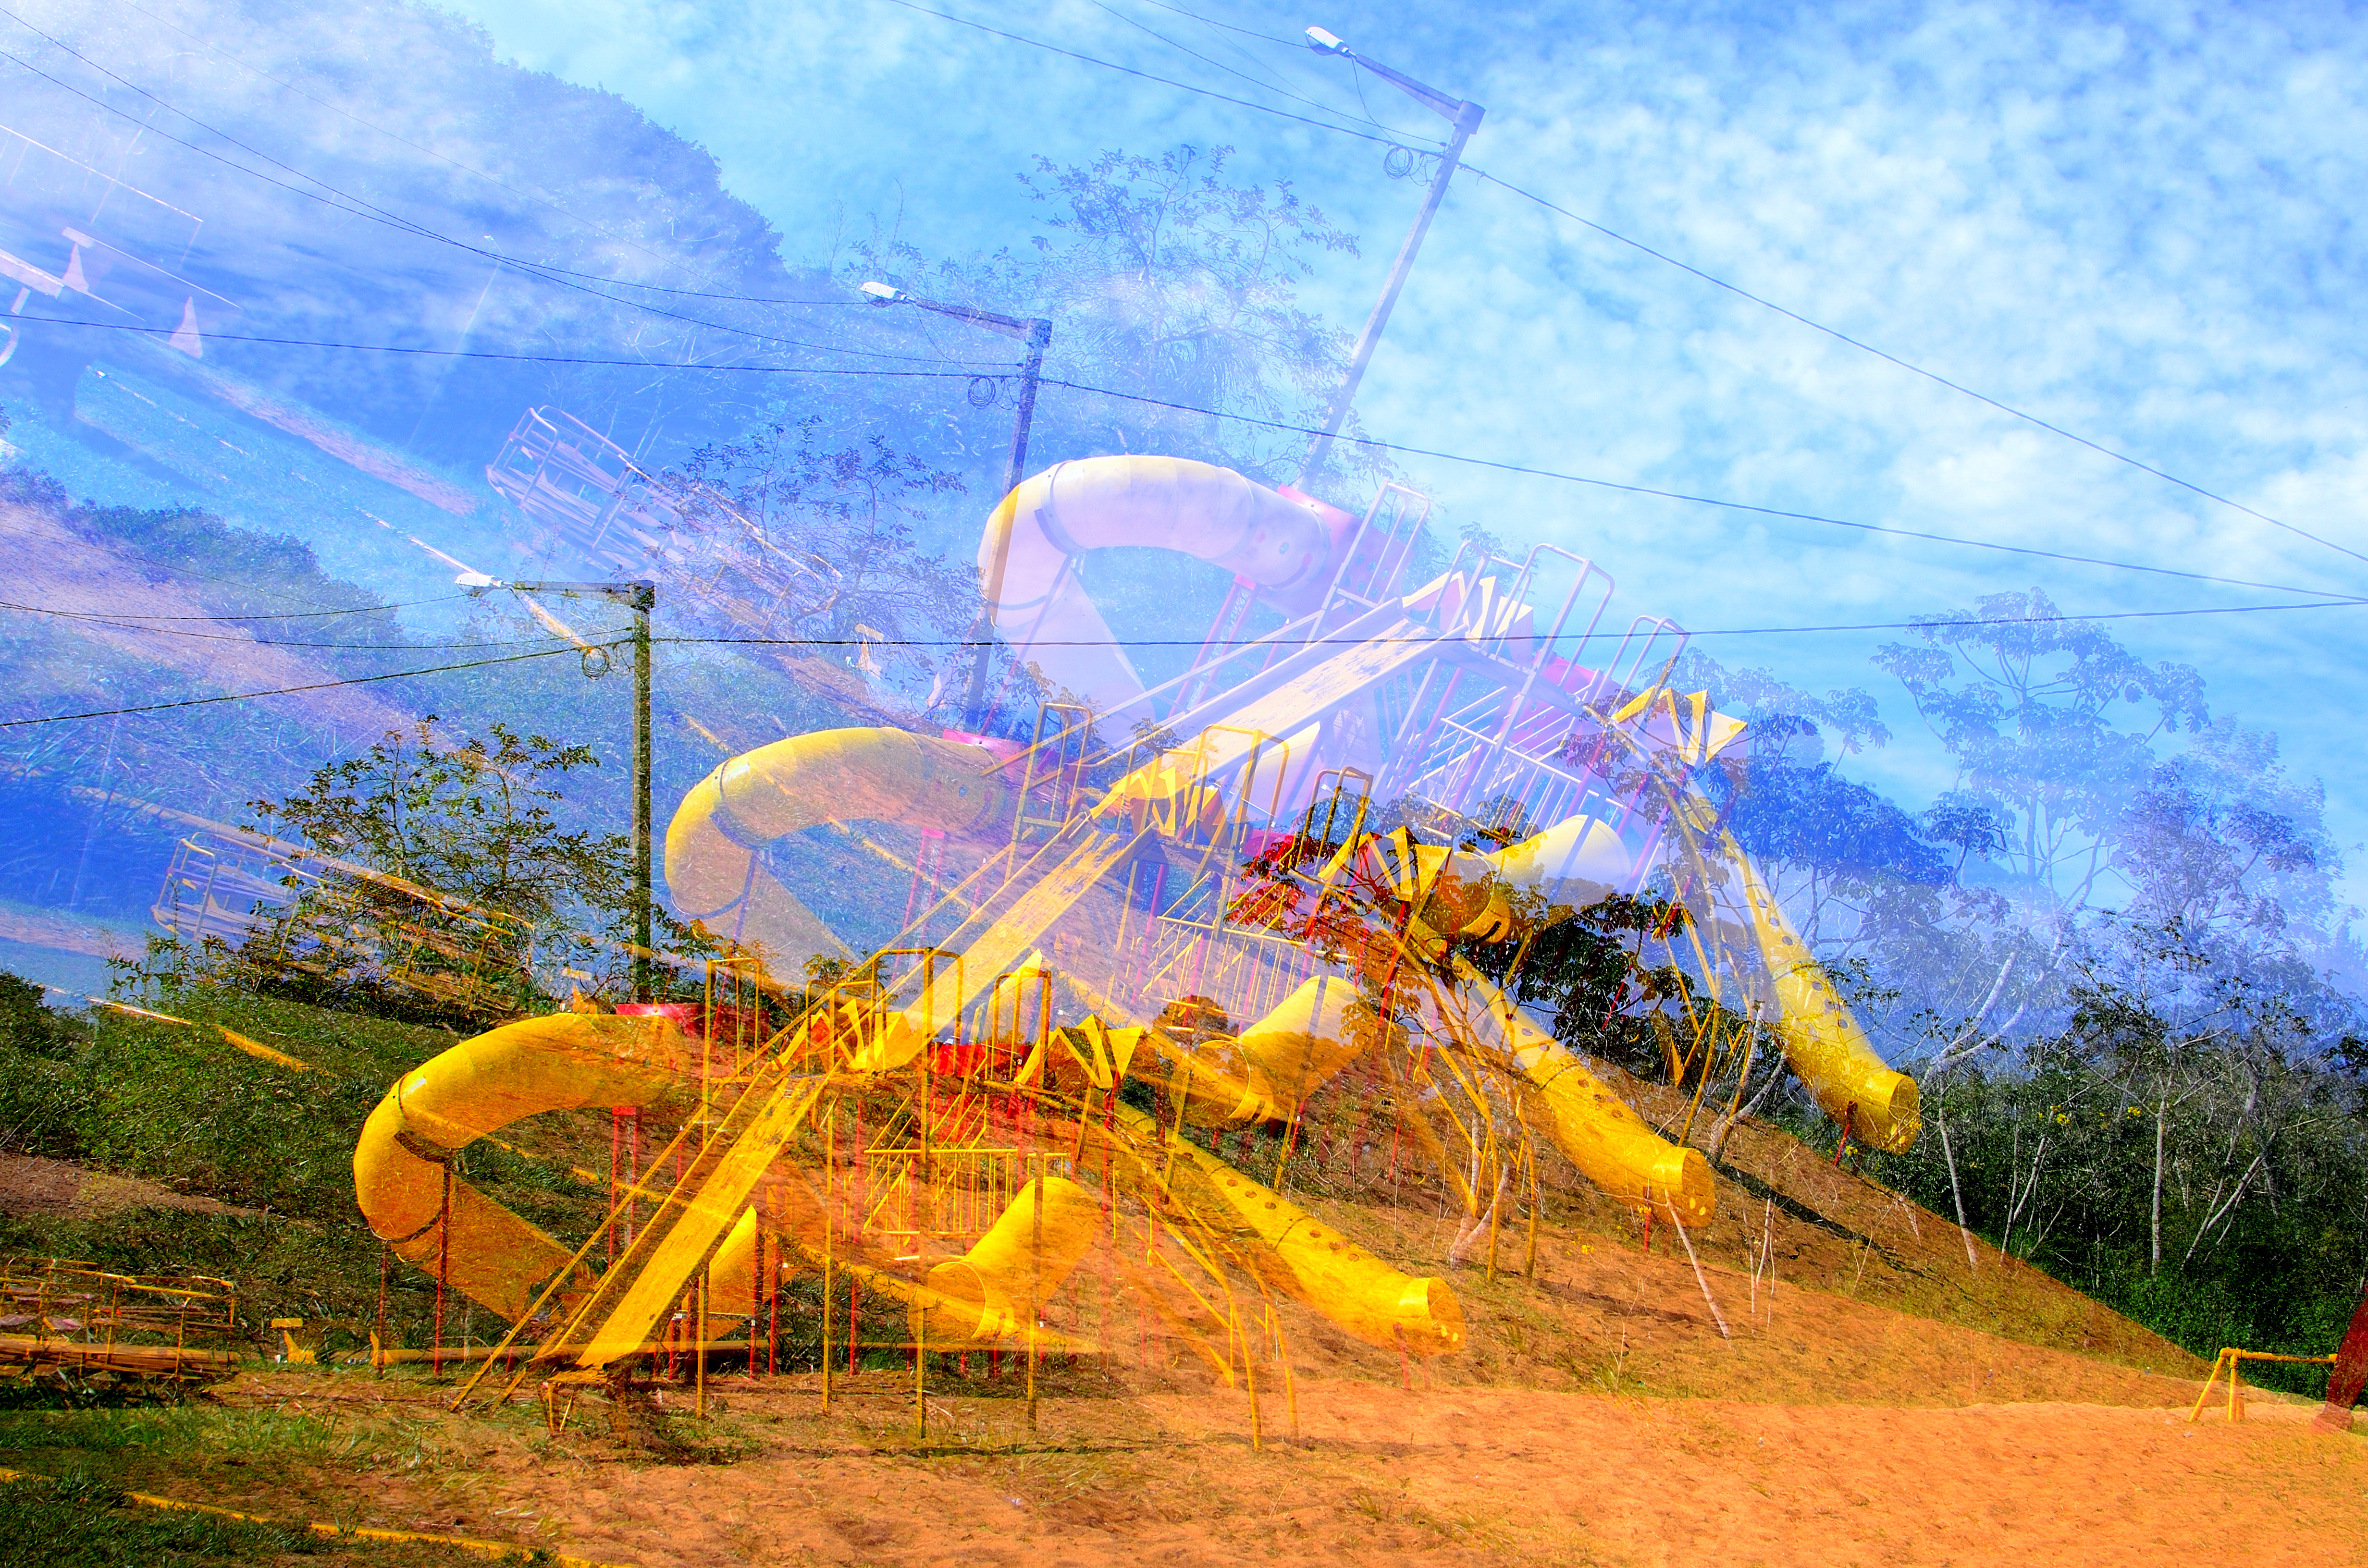
wind, sleep, costanera, siesta, atmosphere of earth, sonho